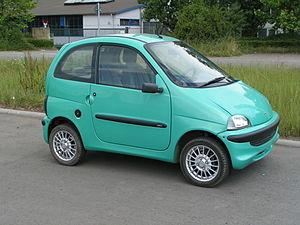
Une voiture dite sans permis ou « voiturette » ou parfois micro-voiture ou rarement voiture-œuf est un véhicule carrossé à moteur dont la réglementation est similaire ou dérivée de celle de la catégorie des cyclomoteurs notamment en ce qui concerne le permis de conduire. En fonction de la législation nationale, la conduite peut ne pas nécessiter de permis de conduire automobile obligatoire. Les caractéristiques techniques ne répondent pas au standard européen d'une voiture de tourisme ; en particulier pour les normes de sécurité : absence d'obligation d'ABS, d'airbag, d'ESP, de TPMS ou d'AEB ou de protection contre les chocs. Il s'agit le plus souvent d'un quadricycle à moteur, mais une voiturette peut être aussi un tricycle à moteur ou véhicule à trois roues.
Ligier Groupe est un constructeur automobile français. Aujourd'hui spécialisé dans la construction de voiturettes, Ligier est surtout connu pour son implication dans le championnat du monde de Formule 1 entre 1976 et 1996.